Djelaludin Sharityar

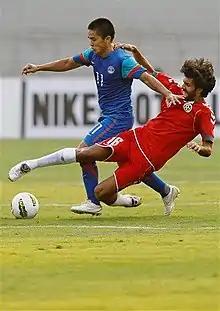
Sharityar in red uniform playing against Sunil Chhetri and India during the 2011 SAFF Championship

Djelaludin Sharityar is an Afghan footballer who plays as a defender and was the captain of the Afghanistan national football team. He was a member of the national team from 2007 to 2015.